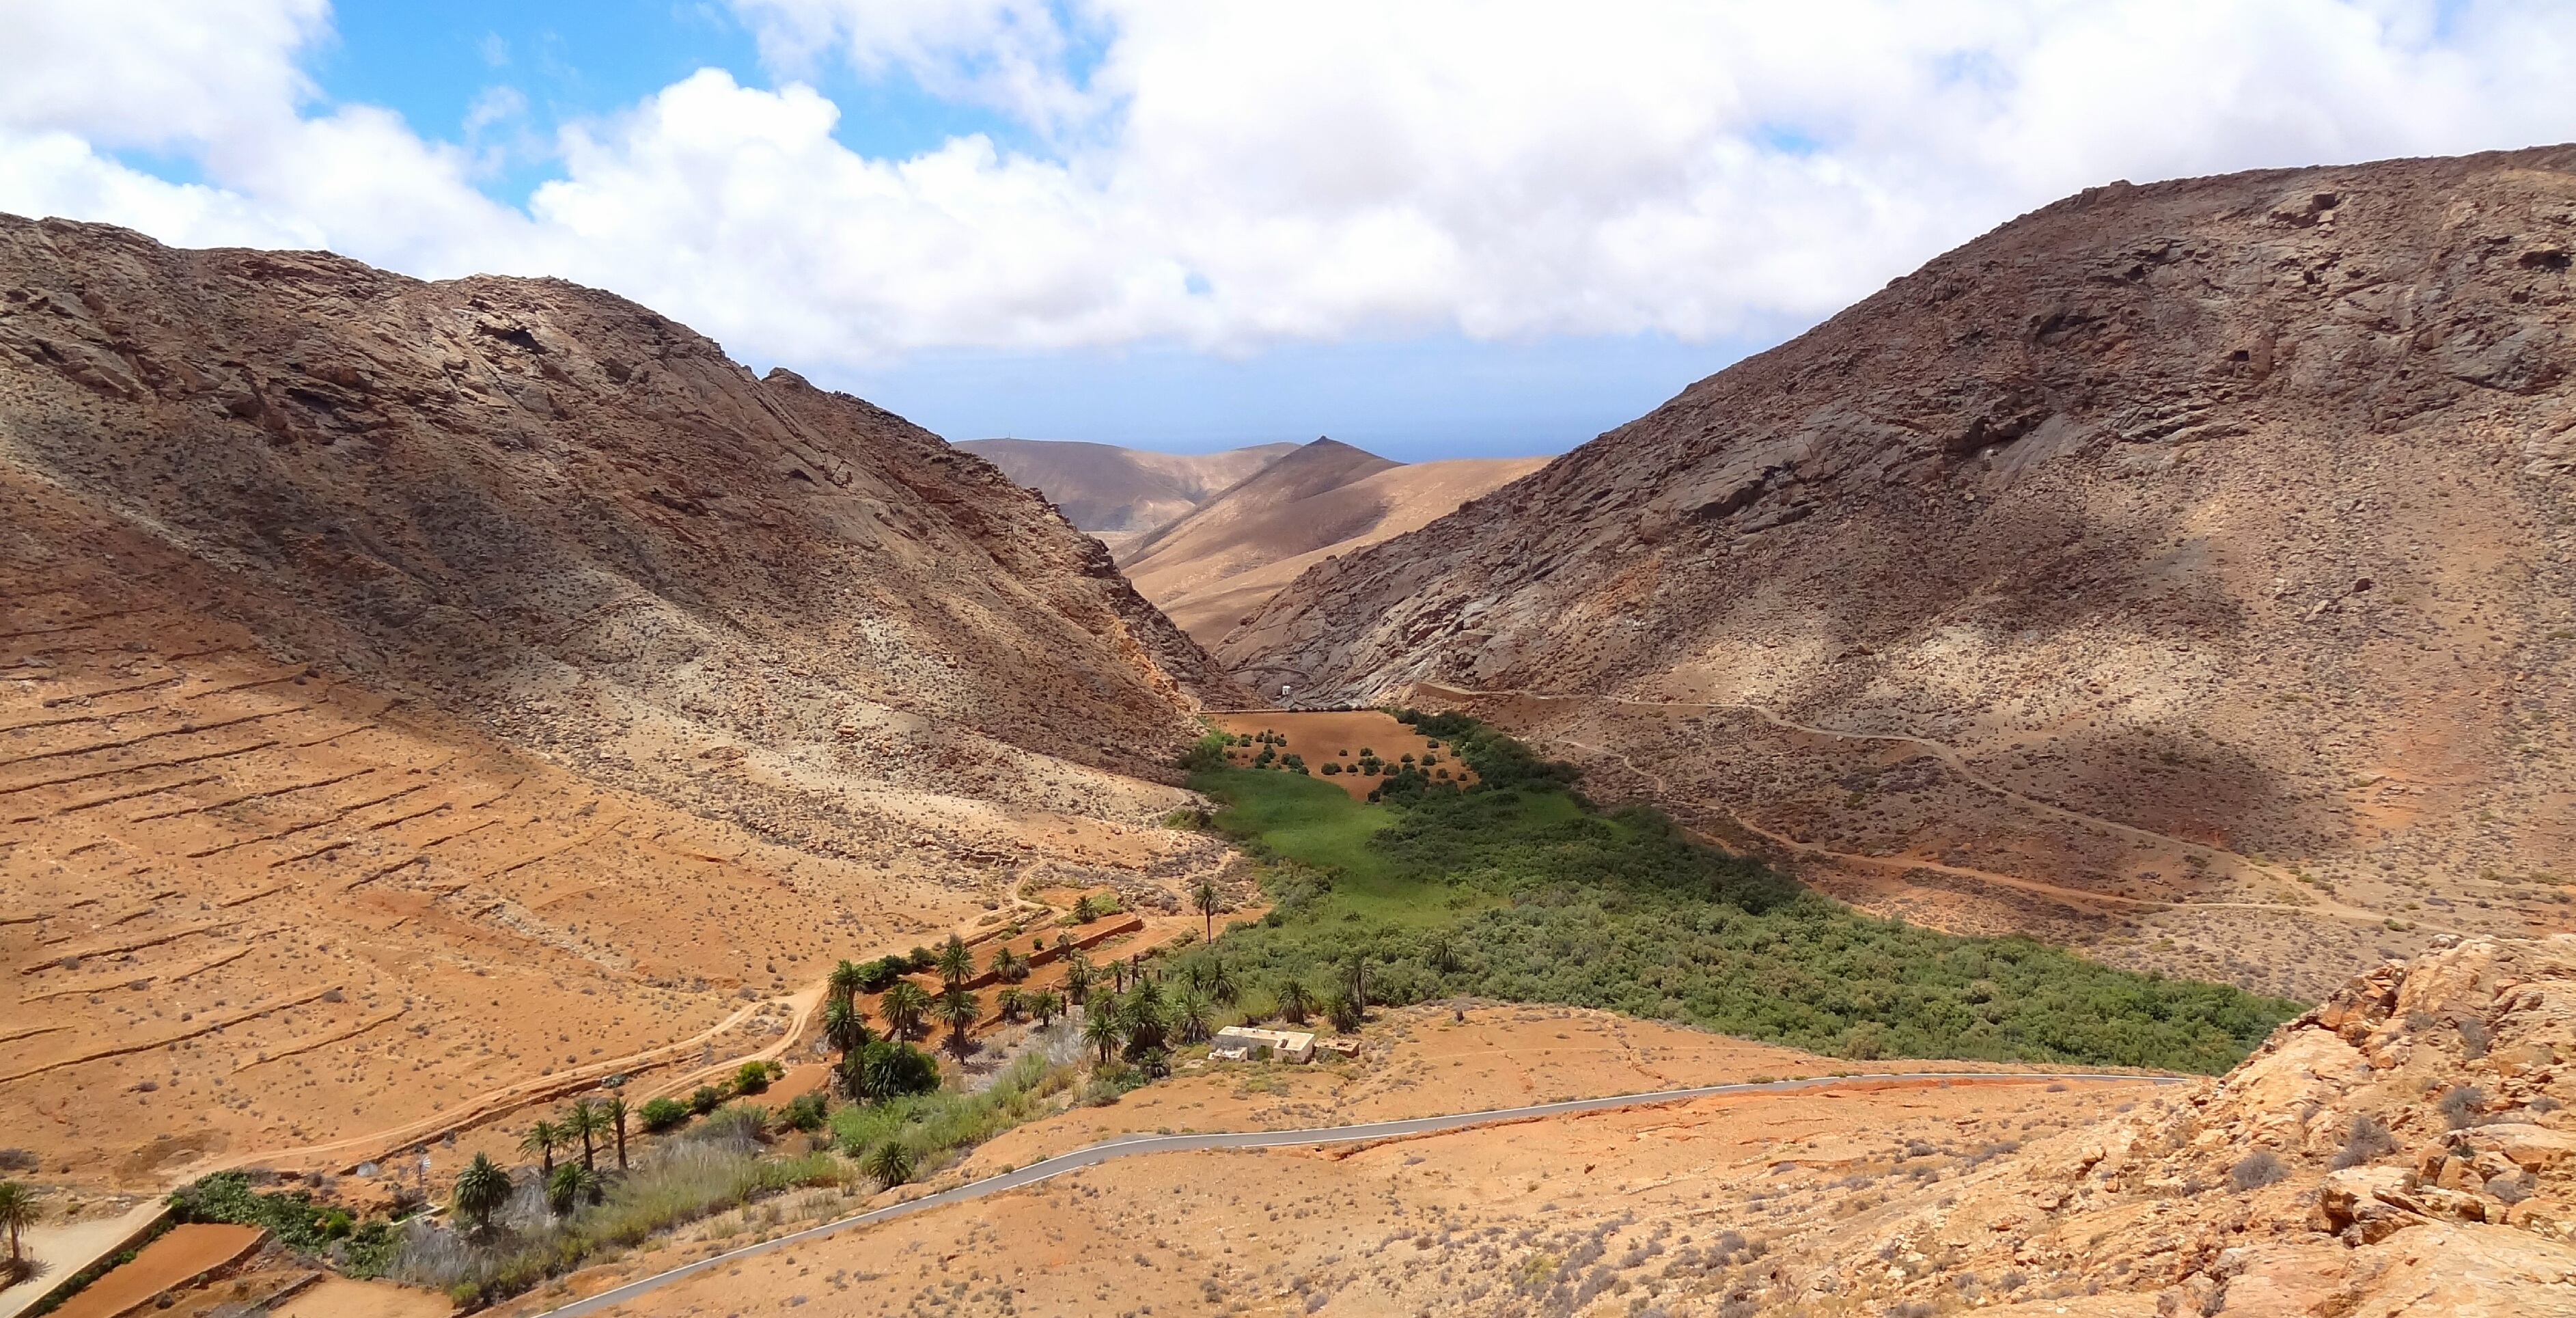
landscape, rock, wilderness, mountain, sky, sun, trail, hill, desert, valley, cliff, idyllic, soil, rest, canyon, terrain, ridge, geology, badlands, plateau, beautiful, palm trees, oasis, wadi, canary islands, landform, geographical feature, mountainous landforms